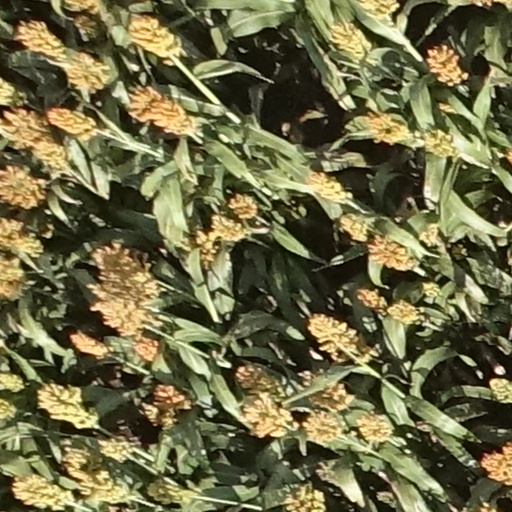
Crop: sorghum